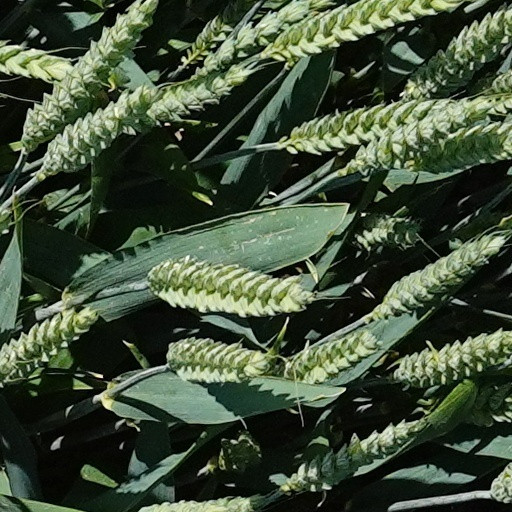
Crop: wheat